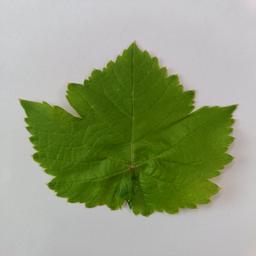
Label: Healthy Leaves